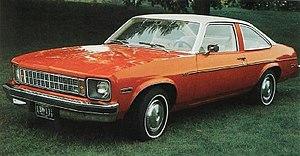
La Chevrolet Chevy II / Nova est une automobile fabriquée par Chevrolet et produite sur cinq générations de 1962 à 1979 puis de 1985 à 1988. La version Nova fut le meilleur modèle dans la gamme Chevy II jusqu'en 1968. La dénomination Chevy II fut abandonnée par la suite, Nova devenant la seule en 1969 avec la troisième génération. Construite sur la plate-forme X-body, la Nova fut remplacée par la Chevrolet Citation en 1979. Le nom Nova est revenu en 1985 jusqu'en 1988 désignant un modèle à traction avant basé sur la Toyota Sprinter.